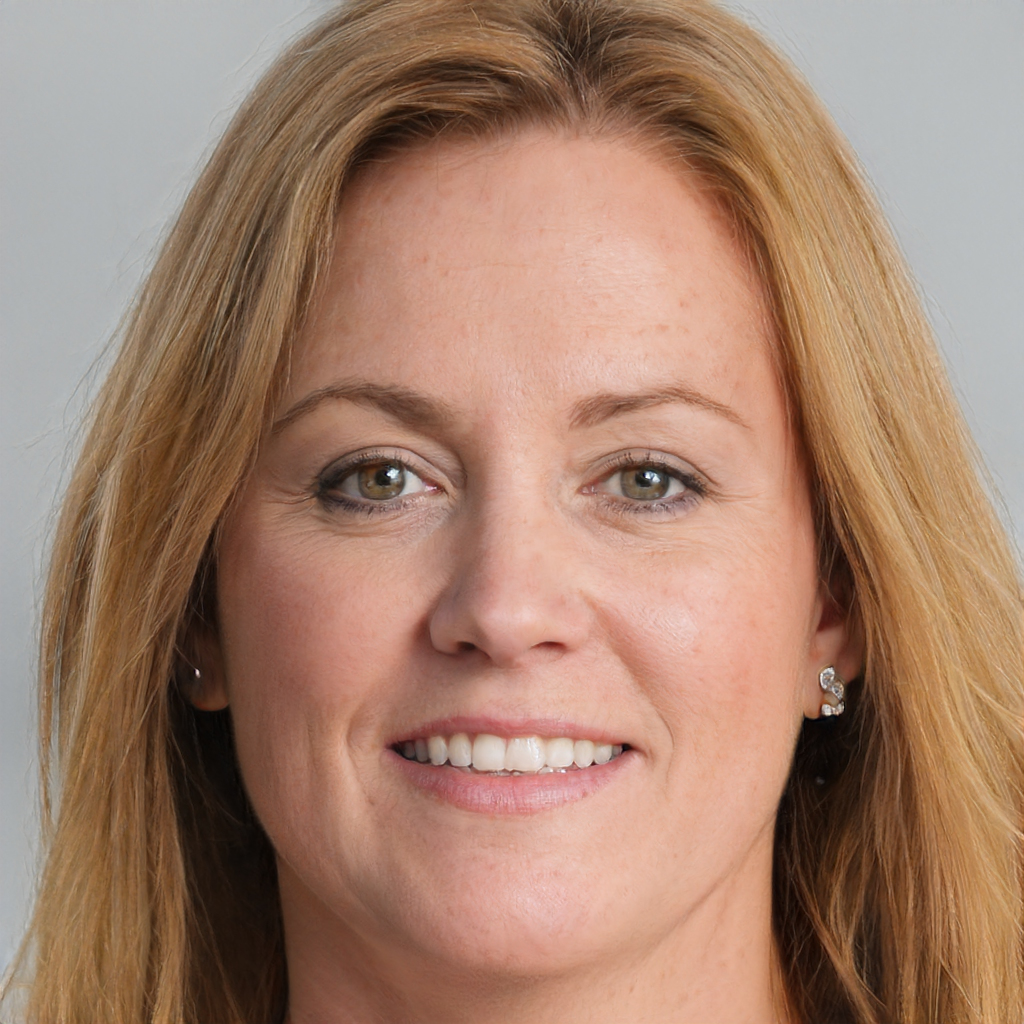
Gender: Female